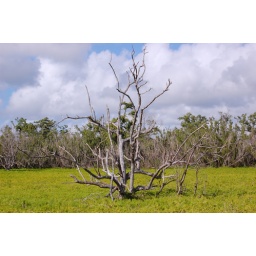
tree in field